Sangita Madhavan Nair

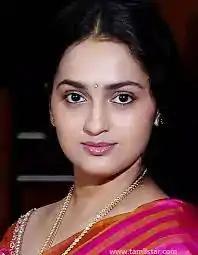

Sangita Madhavan Nair is an Indian actress, who has worked in Tamil, Malayalam and Kannada film.